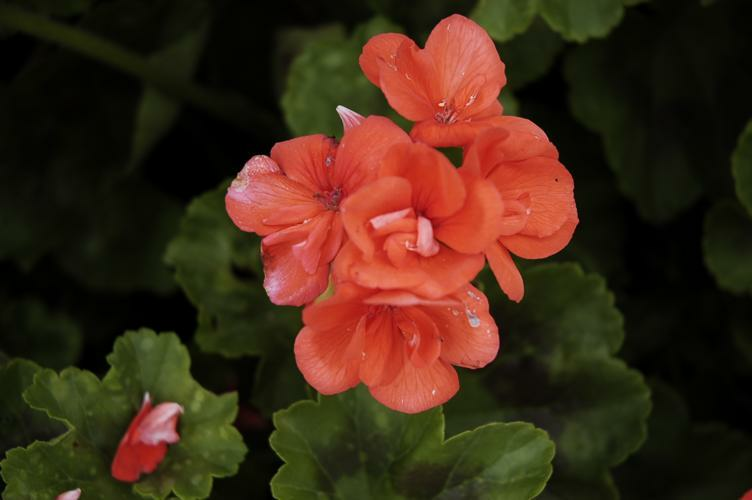
Flower: geranium